Havasu Creek

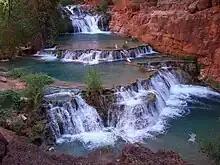
Beaver Falls

Beaver Falls is arguably the fifth set of falls, although many claim that it is not a waterfall, but merely a set of small falls that are located close to each other. The falls are located approximately downstream of Supai, and are the most difficult to access. After the descent to Mooney Falls, a visible trail leads downstream.